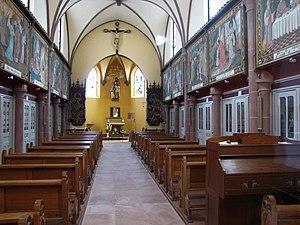
La basilique Notre-Dame de Marienthal est une basilique catholique située à Haguenau dans le département du Bas-Rhin en Alsace, est le plus ancien sanctuaire marial en Alsace.